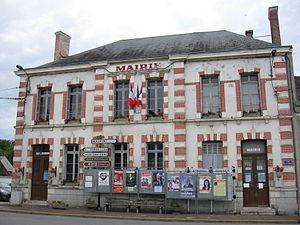
Mairie de Sceaux-du-Gâtinais. (département du Loiret , région Centre).
Sceaux-du-Gâtinais est une commune française située dans le département du Loiret en région Centre-Val de Loire.